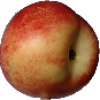
Label: nectarine